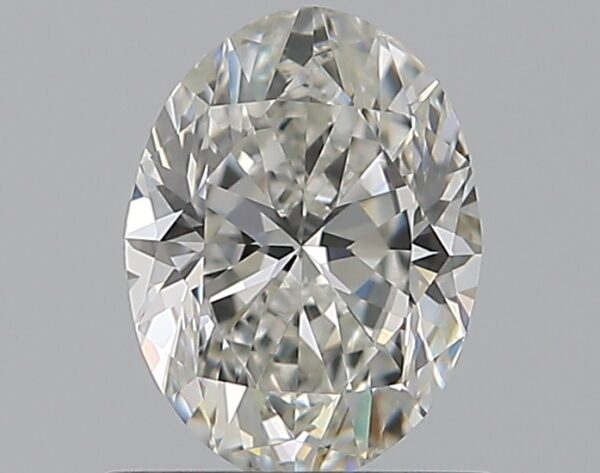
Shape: oval
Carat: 0.72
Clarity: VVS2
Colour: G
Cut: EX
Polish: EX
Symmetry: VG
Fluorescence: N
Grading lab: GIA
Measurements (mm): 6.74 x 5.01 x 3.2